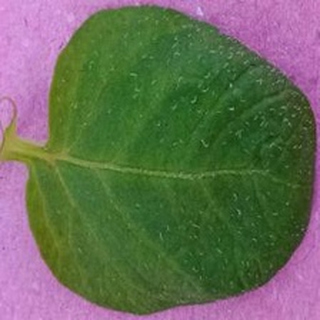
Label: healthy_potato